NTS Motorsports

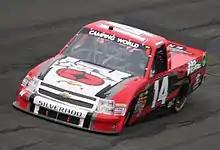
Brennan Newberry in the No. 14 at Rockingham Speedway in 2013

The 14 truck was the original Truck Series effort of Bob Newberry's NTS Motorsports. Son Brennan Newberry attempted the 2011 Truck Series finale at Homestead in the 14 truck, but failed to make the field after qualifying was rained out. Newberry then attempted 12 races in 2012 (withdrawing from Dover and failing to qualify at Martinsville), with 5 crashes and a best finish of 19th. Newberry's driving coach Brandon Miller ran the No. 14 at Texas finishing 20th.